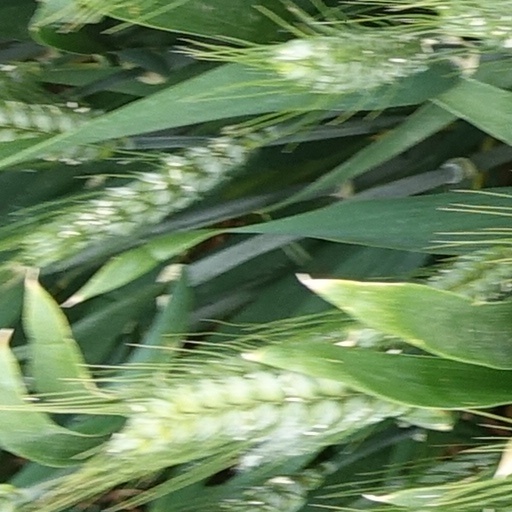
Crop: wheat